Reform Judaism

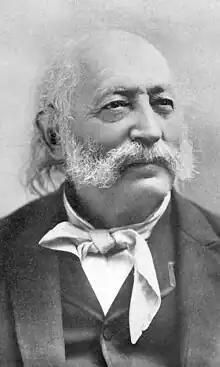
Isaac Meyer Wise.

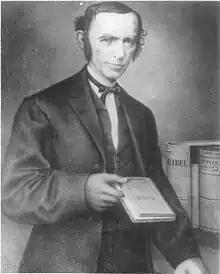
Rabbi David Einhorn.

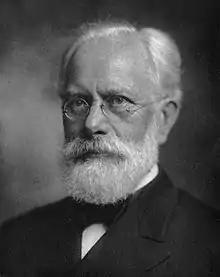
Rabbi Kaufmann Kohler.

At Charleston, the former members of the Reformed Society gained influence over the affairs of "Beth Elohim". In 1836, Gustavus Poznanski was appointed minister. At first traditional, but around 1841, he excised the Resurrection of the Dead and abolished the Second day of festivals, five years before the same was done at the Breslau conference.